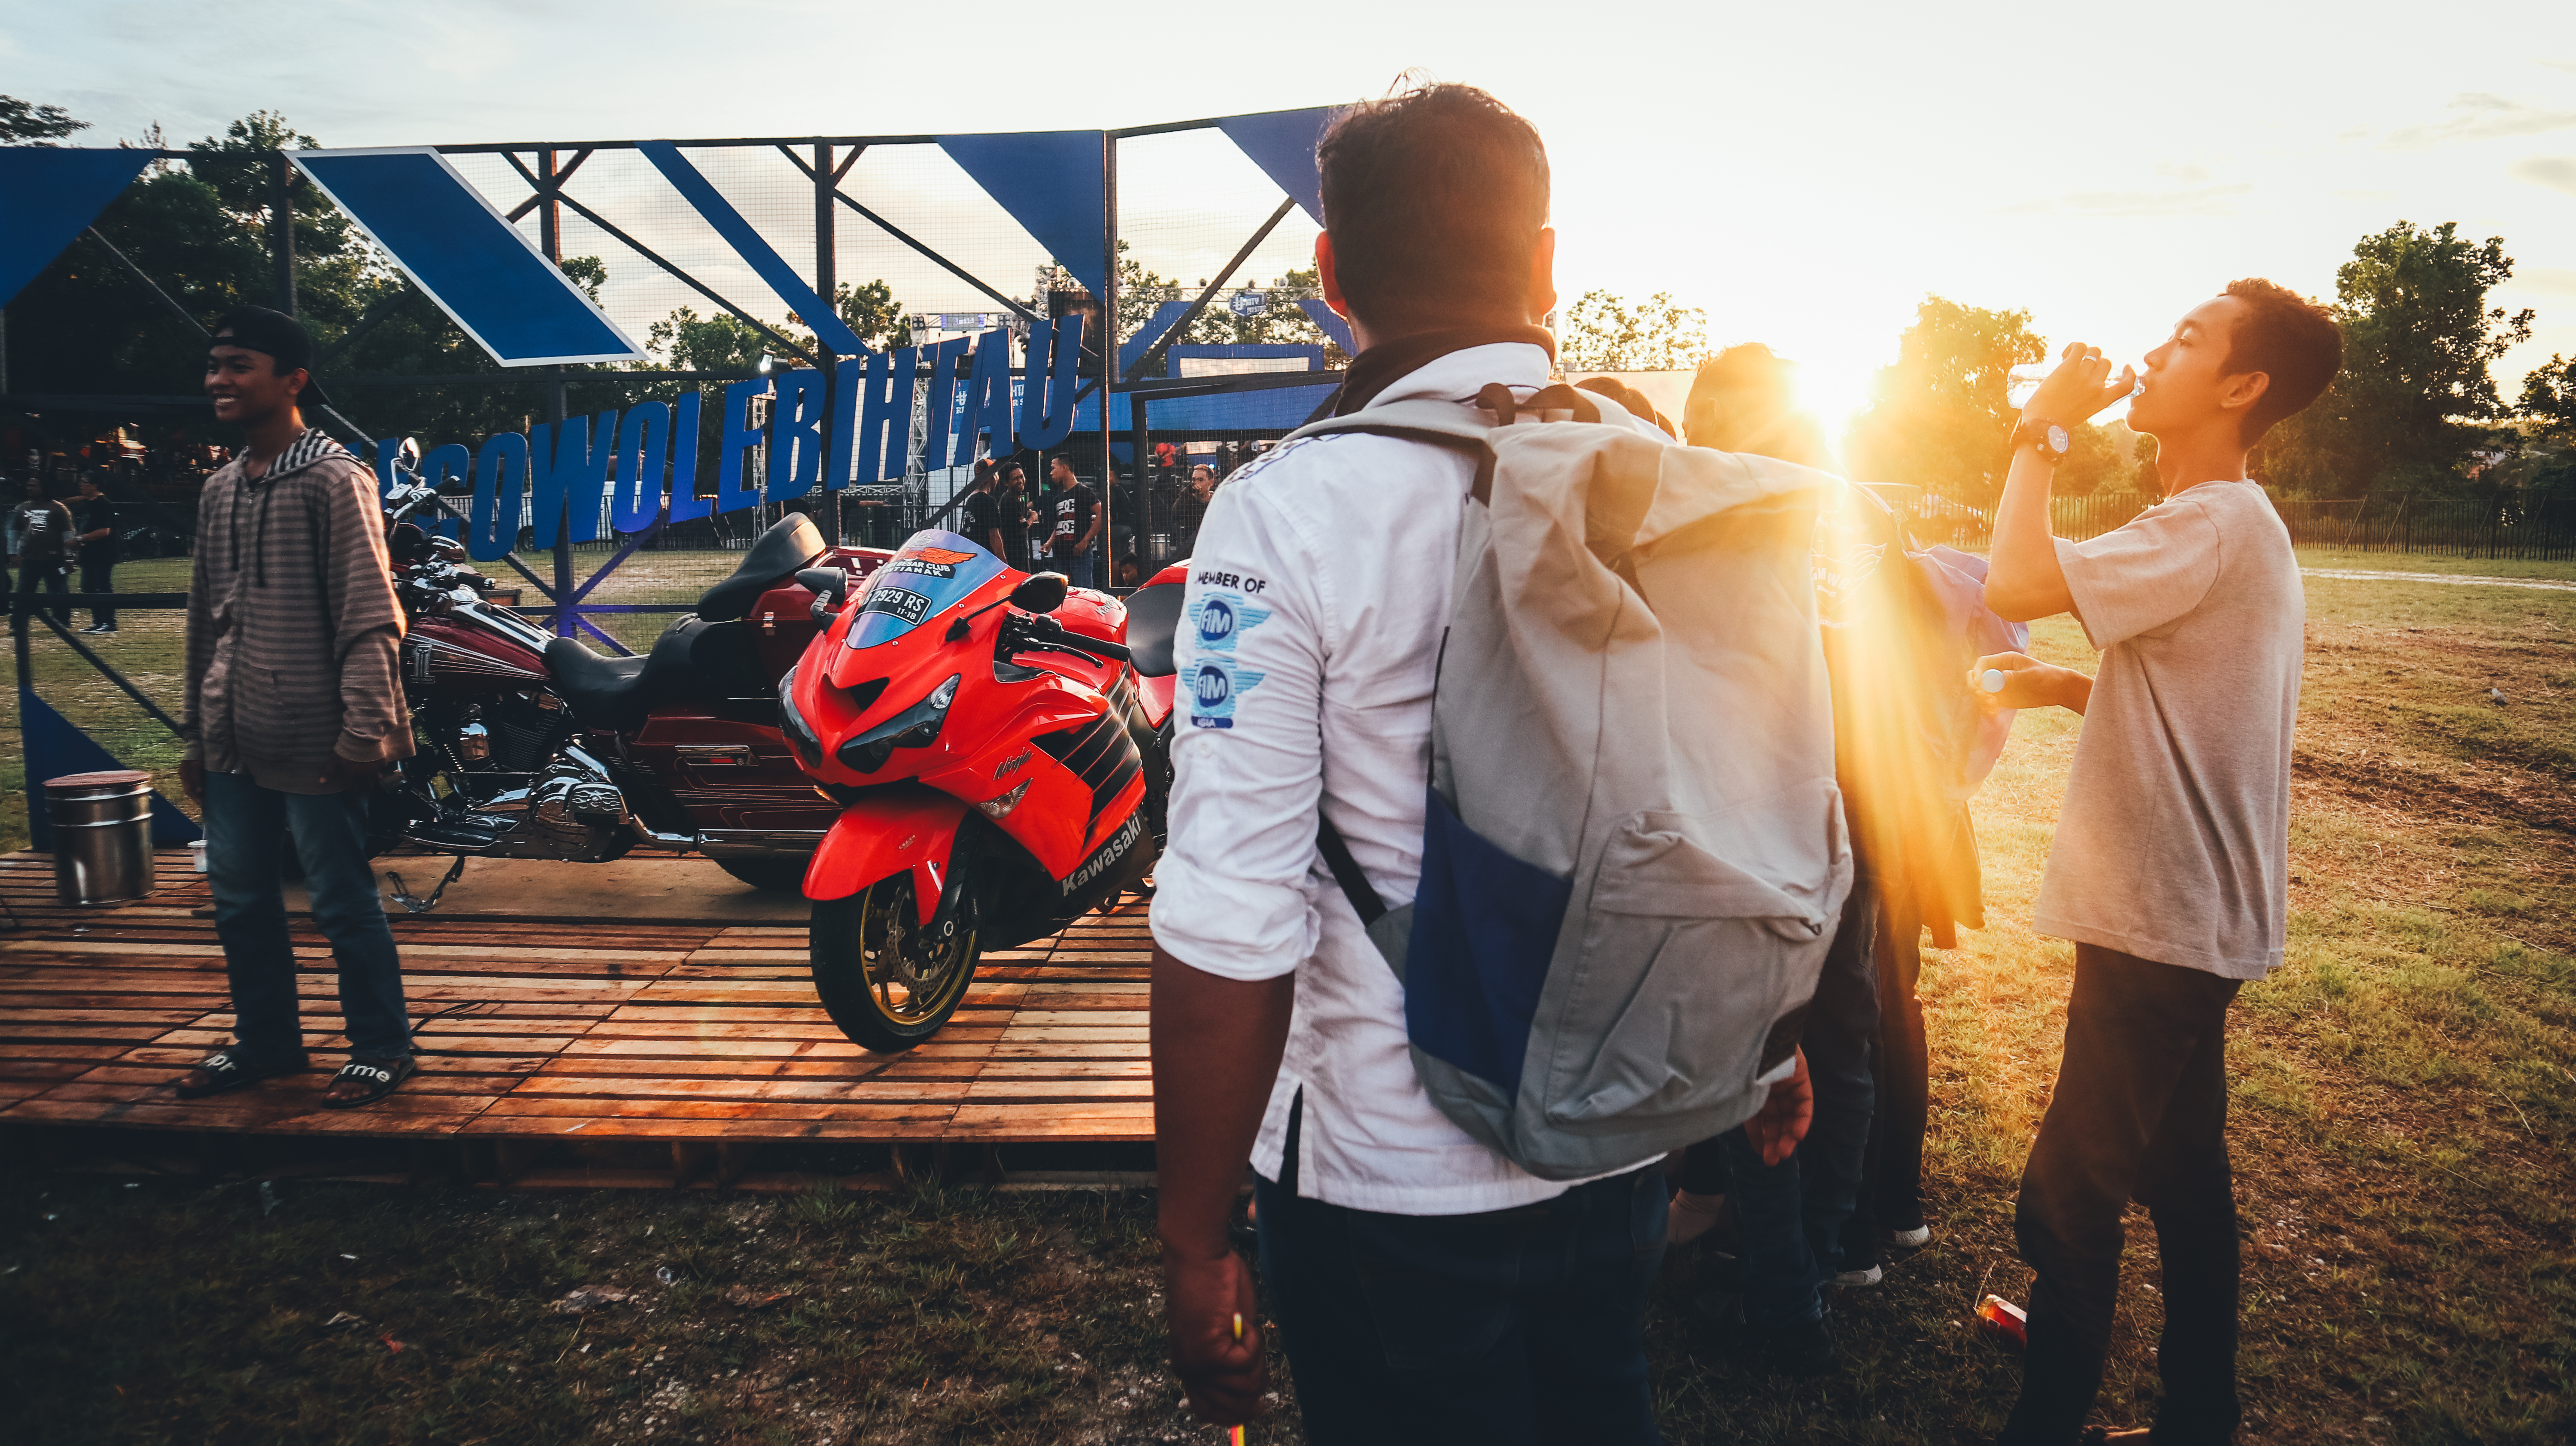
photography, photographer, streets, photograph, car, vehicle, interaction, event, fun, ceremony, recreation, tree, girl, crowd, tourism